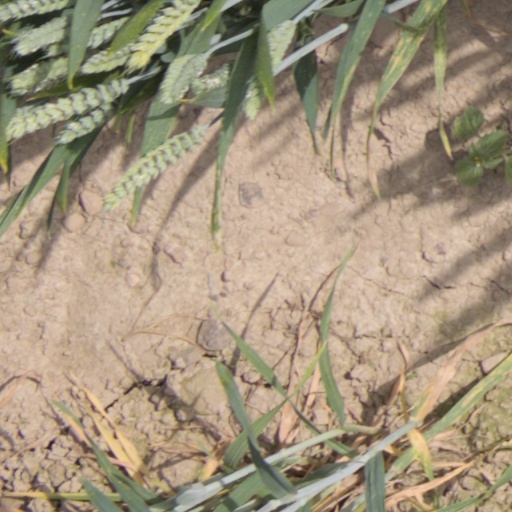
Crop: wheat